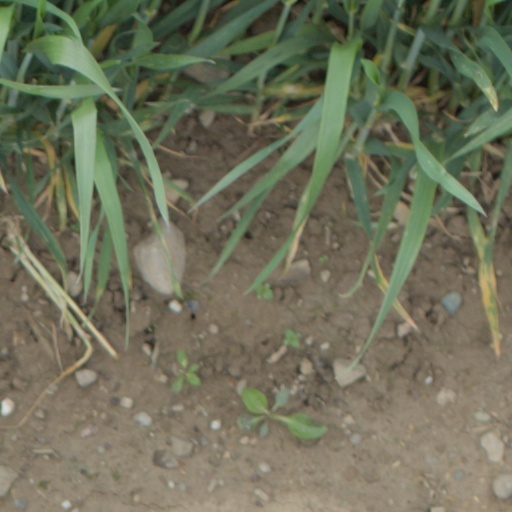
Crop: wheat